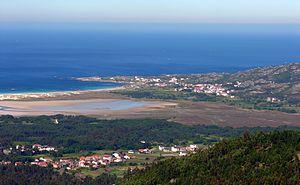
Carnota est une commune côtière située dans la zone sud-ouest de la province de La Corogne en Galice, qui appartient à la comarque de Muros et qui est formée par les paroisses de San Clemente de O Pindo, San Martiño de Lariño, Santa María de Lira, San Mamede de Carnota et Santa Columba de Carnota.